Cunningham C-3

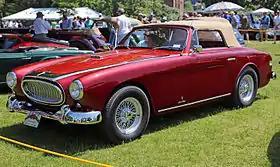

The Cunningham C-3 is a Grand tourer, designed and built by the B. S. Cunningham Company beginning in 1952. Intended primarily as a road car, enough C3 were meant to be built to homologate Briggs Cunningham's racing cars, making them eligible to race at the 24 Hours of Le Mans.